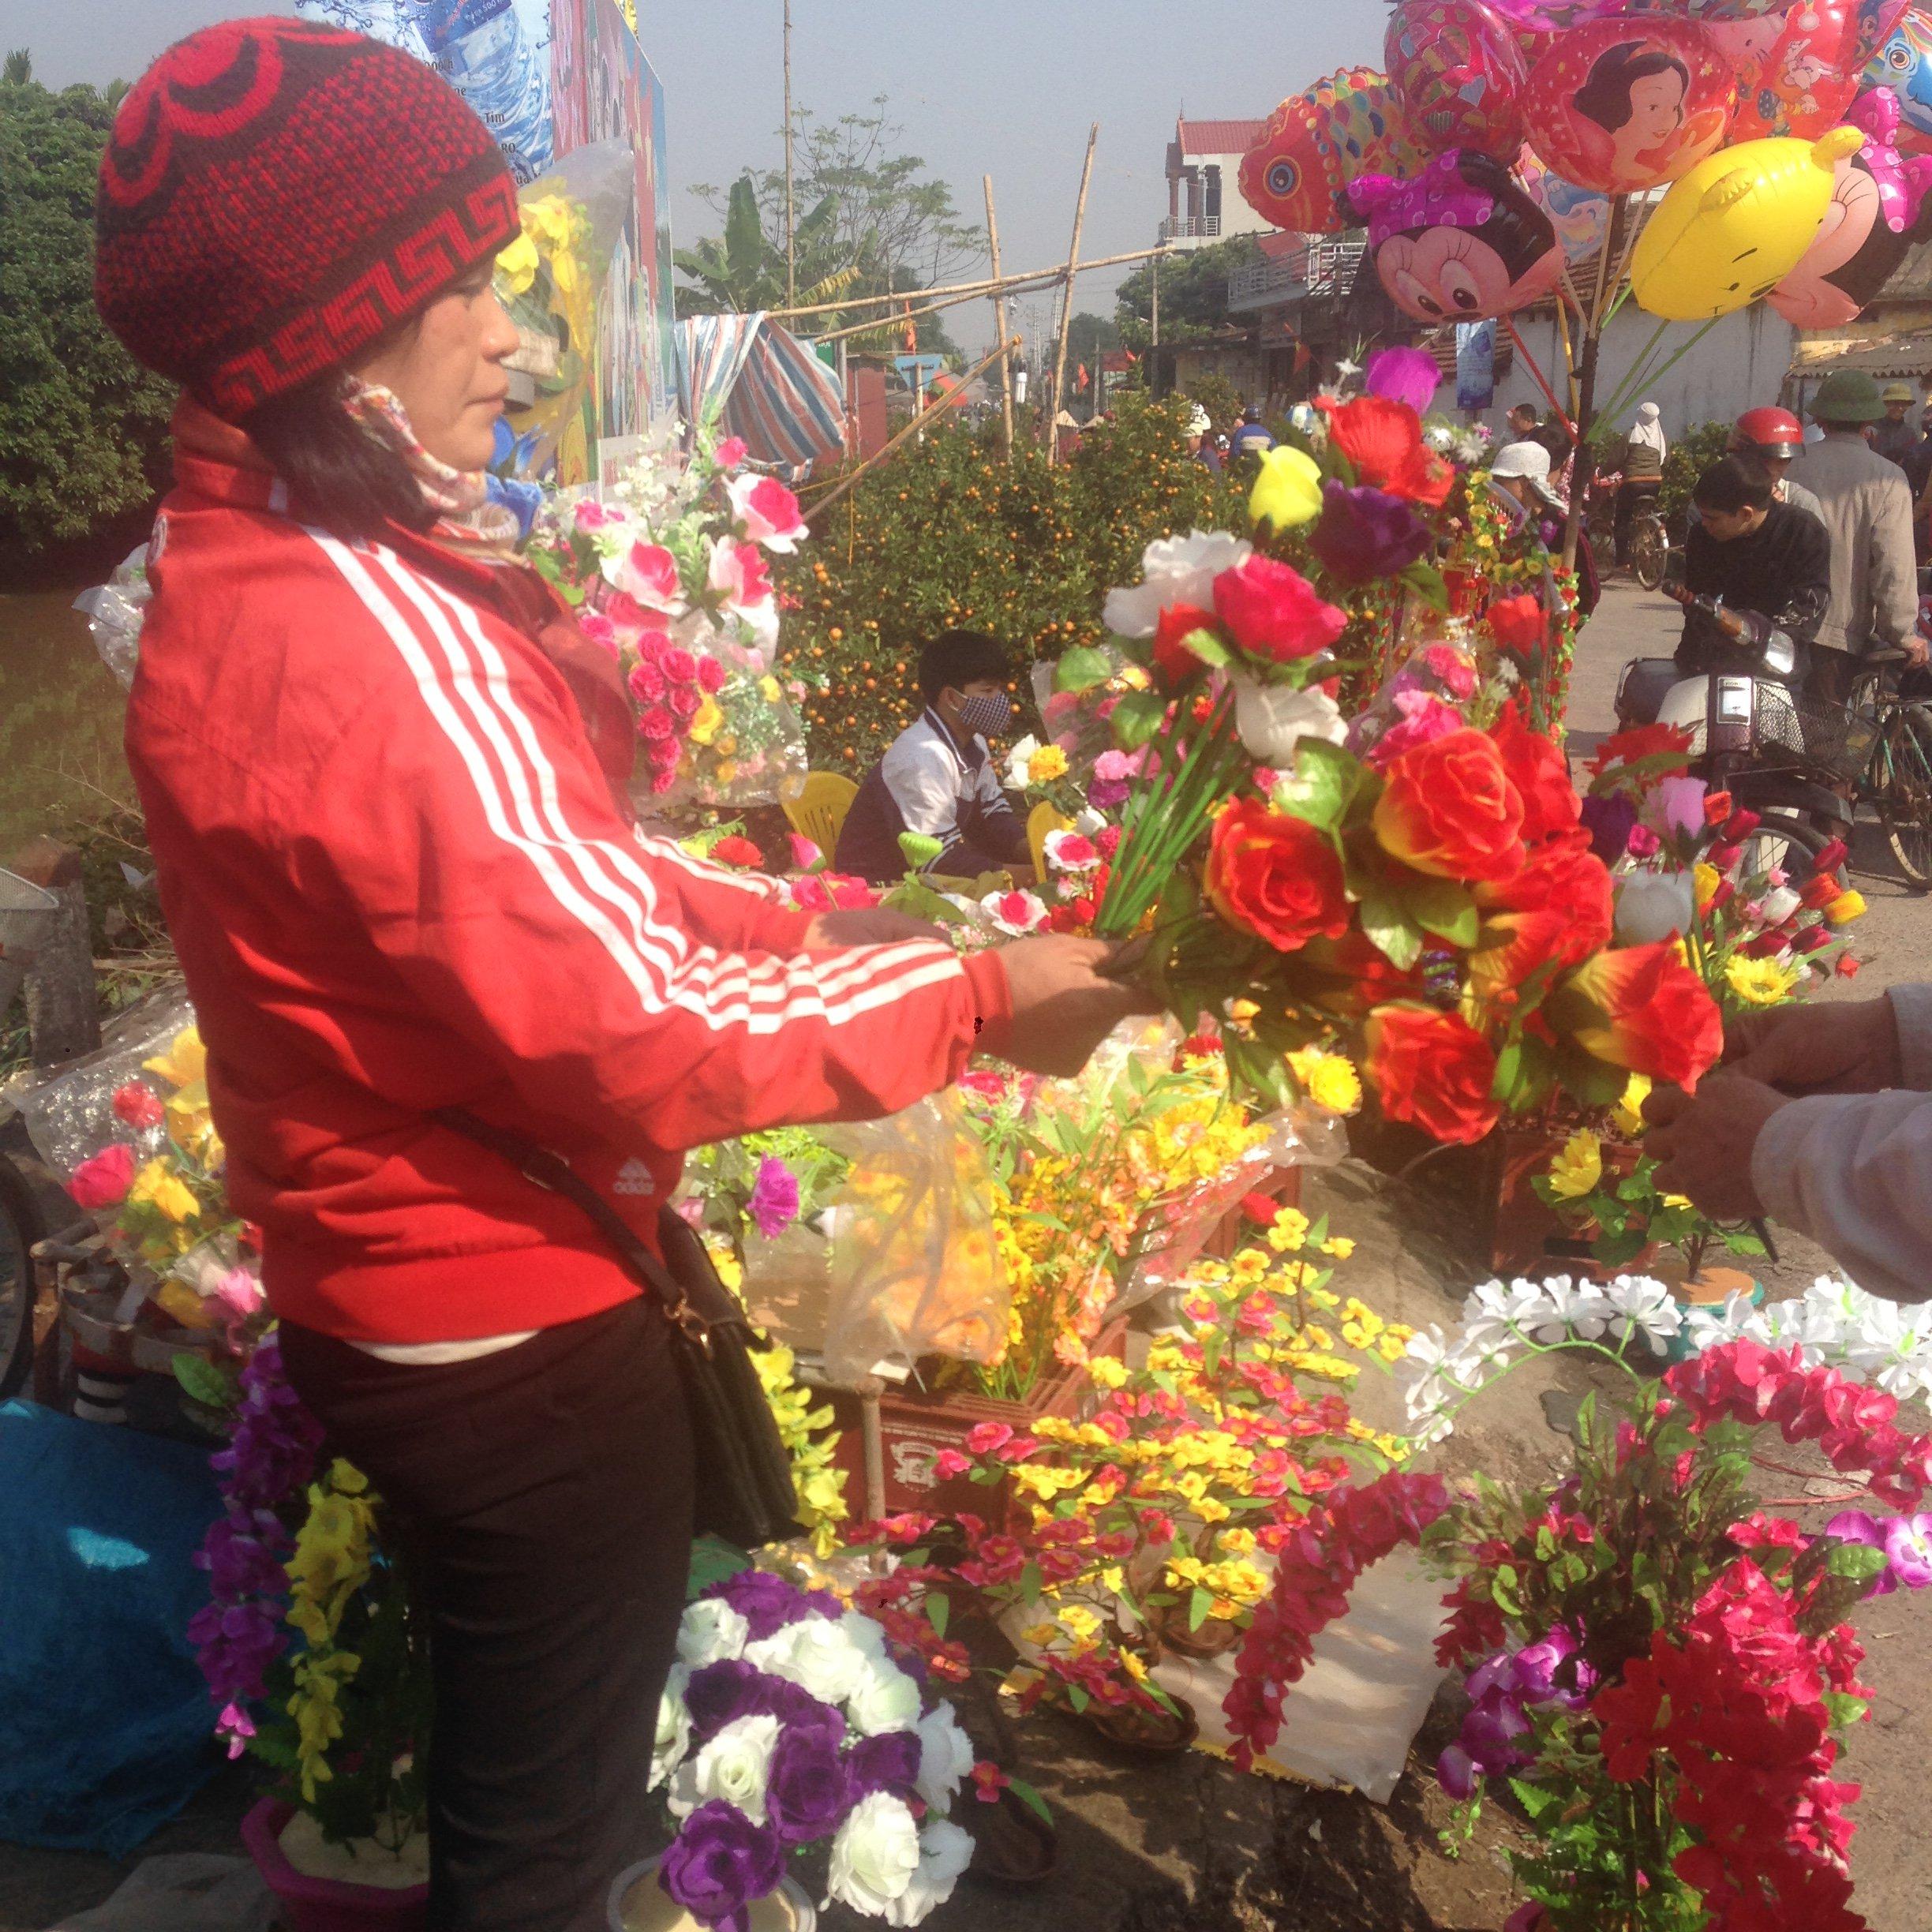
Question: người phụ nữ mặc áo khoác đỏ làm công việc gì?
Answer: người phụ nữ áo khoác đỏ làm công việc bán bông